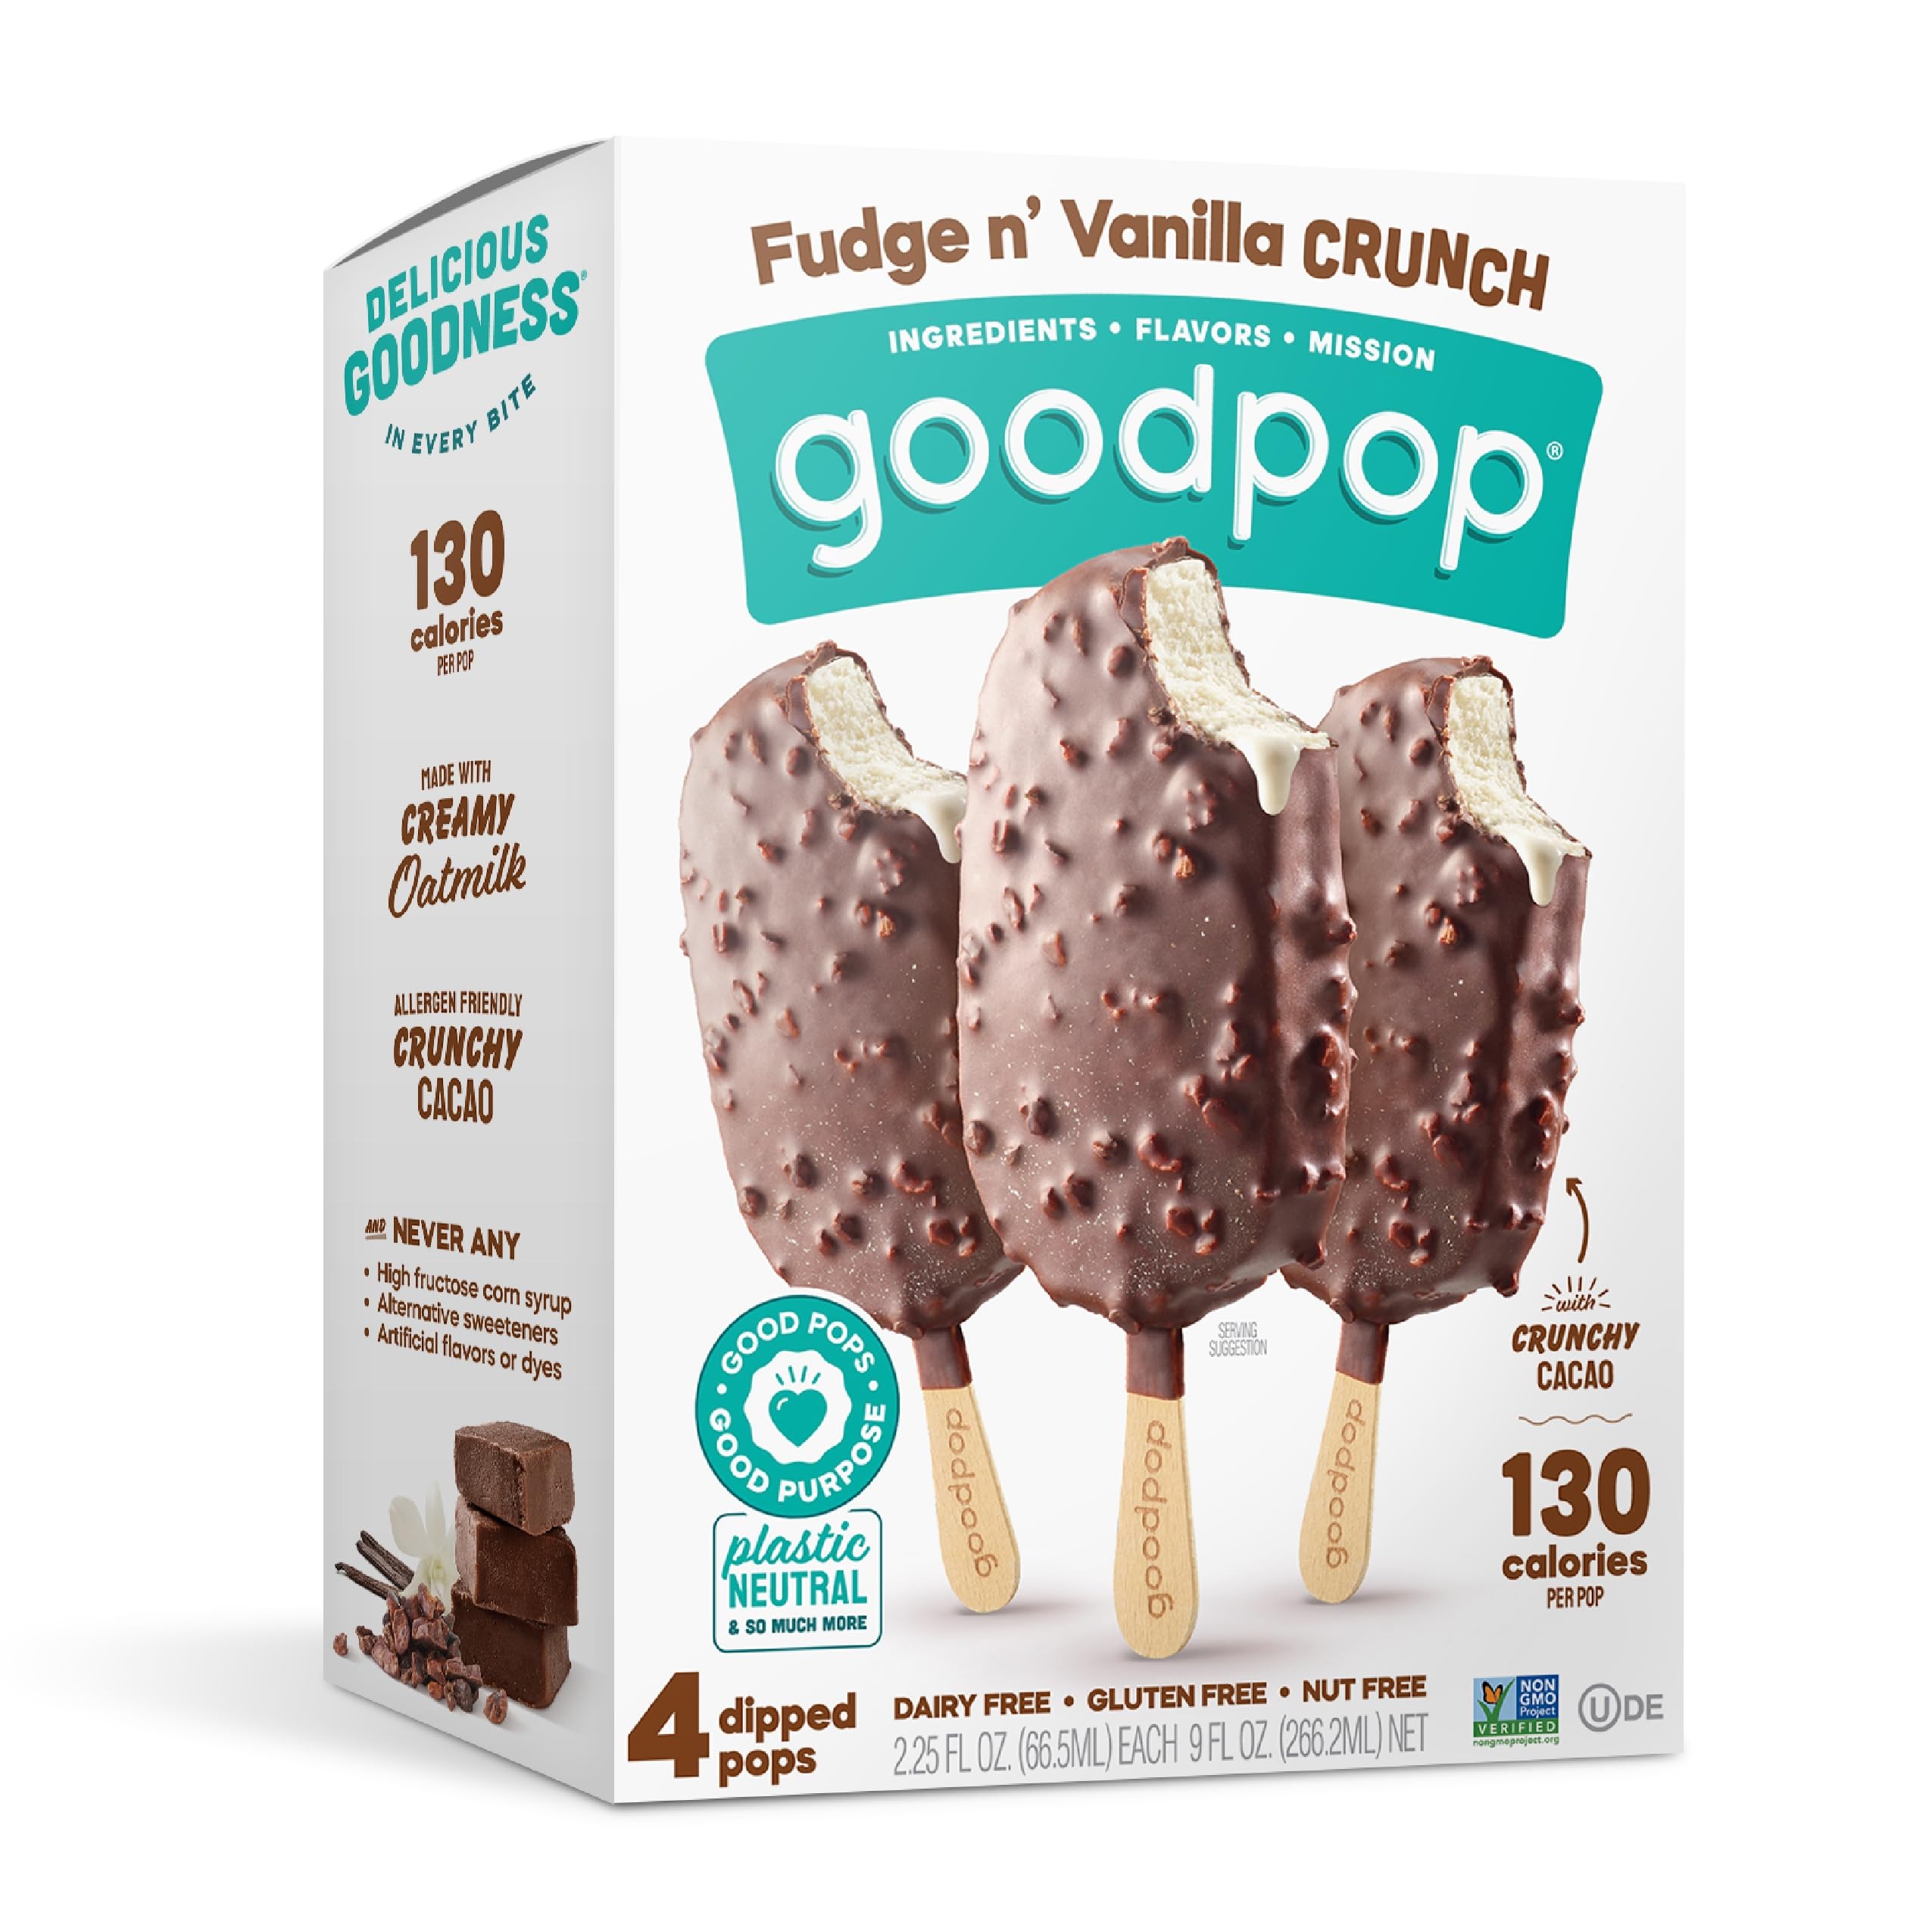
Item Name: GoodPop - Dairy Free Fudge N' Vanilla Crunch Bars - Non-GMO, Gluten Free, 4 Count
Bullet Point 1: Ultra creamy non-dairy frozen dessert.
Bullet Point 2: Top 9 Allergen Free, dairy free, gluten free, vegan friendly and kosher.
Bullet Point 3: If it's a GoodPop, it will never have any high fructose corn syrup, GMOs, refined sugar, sugar alcohol sweeteners or artificial dyes.
Bullet Point 4: GoodPop is Plastic Neutral and a Certified B Corp.
Value: 9.0
Unit: Fl Oz

Price: 5.46